Limerick Junction railway station

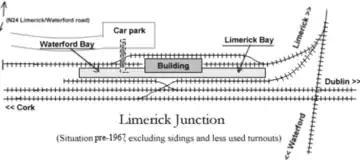
Limerick Junction pre 1967 (simplified).

The original layout was soon altered to the one that was to remain until 1967, requiring all trains to reverse to access the station. Trains from the W&LR would arrive at the station prior to and leave after than those from the GS&WR. It was common for trains to Dublin and Cork to be arranged to across at the same time, with 10 minutes being allowed for the stop, and the locomotives for Dublin and Cork facing each other, four trains being in the station at the same time.